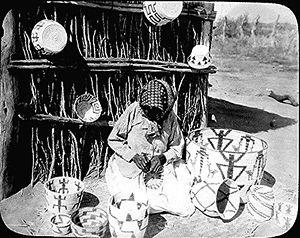
Les Tohono O'odham sont une tribu amérindienne du sud-ouest des États-Unis. Les conquistadores les ont d'abord appelés Papago. Ils résidaient alors dans le désert de Sonora. D'ailleurs, leur nom signifie « peuple du désert ». Aujourd'hui, la plus grande réserve est située entre Tucson et Ajo. Ils partagent des caractéristiques linguistiques avec les Akimel O'odham, dont le territoire se trouve juste au sud de Phoenix, le long de la Gila River. L'origine des Tohono O'odham reste soumise à controverse : certains spécialistes pensent qu'ils ont migré vers le nord, il y a environ 300 ans ; d'autres affirment qu'ils sont les descendants des Hohokams, qui ont bâti Casa Grande. Les franciscains espagnols ont christianisé de force les Tohono O'odham : ces derniers les ont aidé à construire la mission San Xavier del Bac, à la fin du XVIIIᵉ siècle. Mais l'acculturation ne s'est pas faite sans résistance et les colons ont été confrontés à plusieurs révoltes au cours des XVIIᵉ et XVIIIᵉ siècles.